Capture of Gibraltar

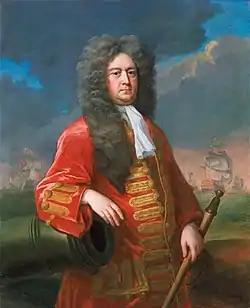
Admiral George Rooke (1650–1709) by Michael Dahl

About 05:00 the following day, 3 August, Byng's squadron of 22 ships fired in earnest on the crumbling walls and forts. Tens of thousands of shells were fired in the attack. The actual damage done was small in proportion to the expenditure of the shot, but in view of the possible approach of the French fleet the job had to be done quickly or not at all. Captain Whitaker acted as Byng's aide-de-camp, carrying his instructions from ship to ship, including the final order to cease firing six hours after they had begun. As the smoke lifted Captain Jumper at the southern end of the line could discern the New Mole and the fort that commanded its abutment on the land. The defenders of the fort appeared to have fled, and Whitaker and Jumper agreed that a landing could be effected there unopposed. Rooke granted the request to attack, and a flotilla of row-boats raced for the New Mole.